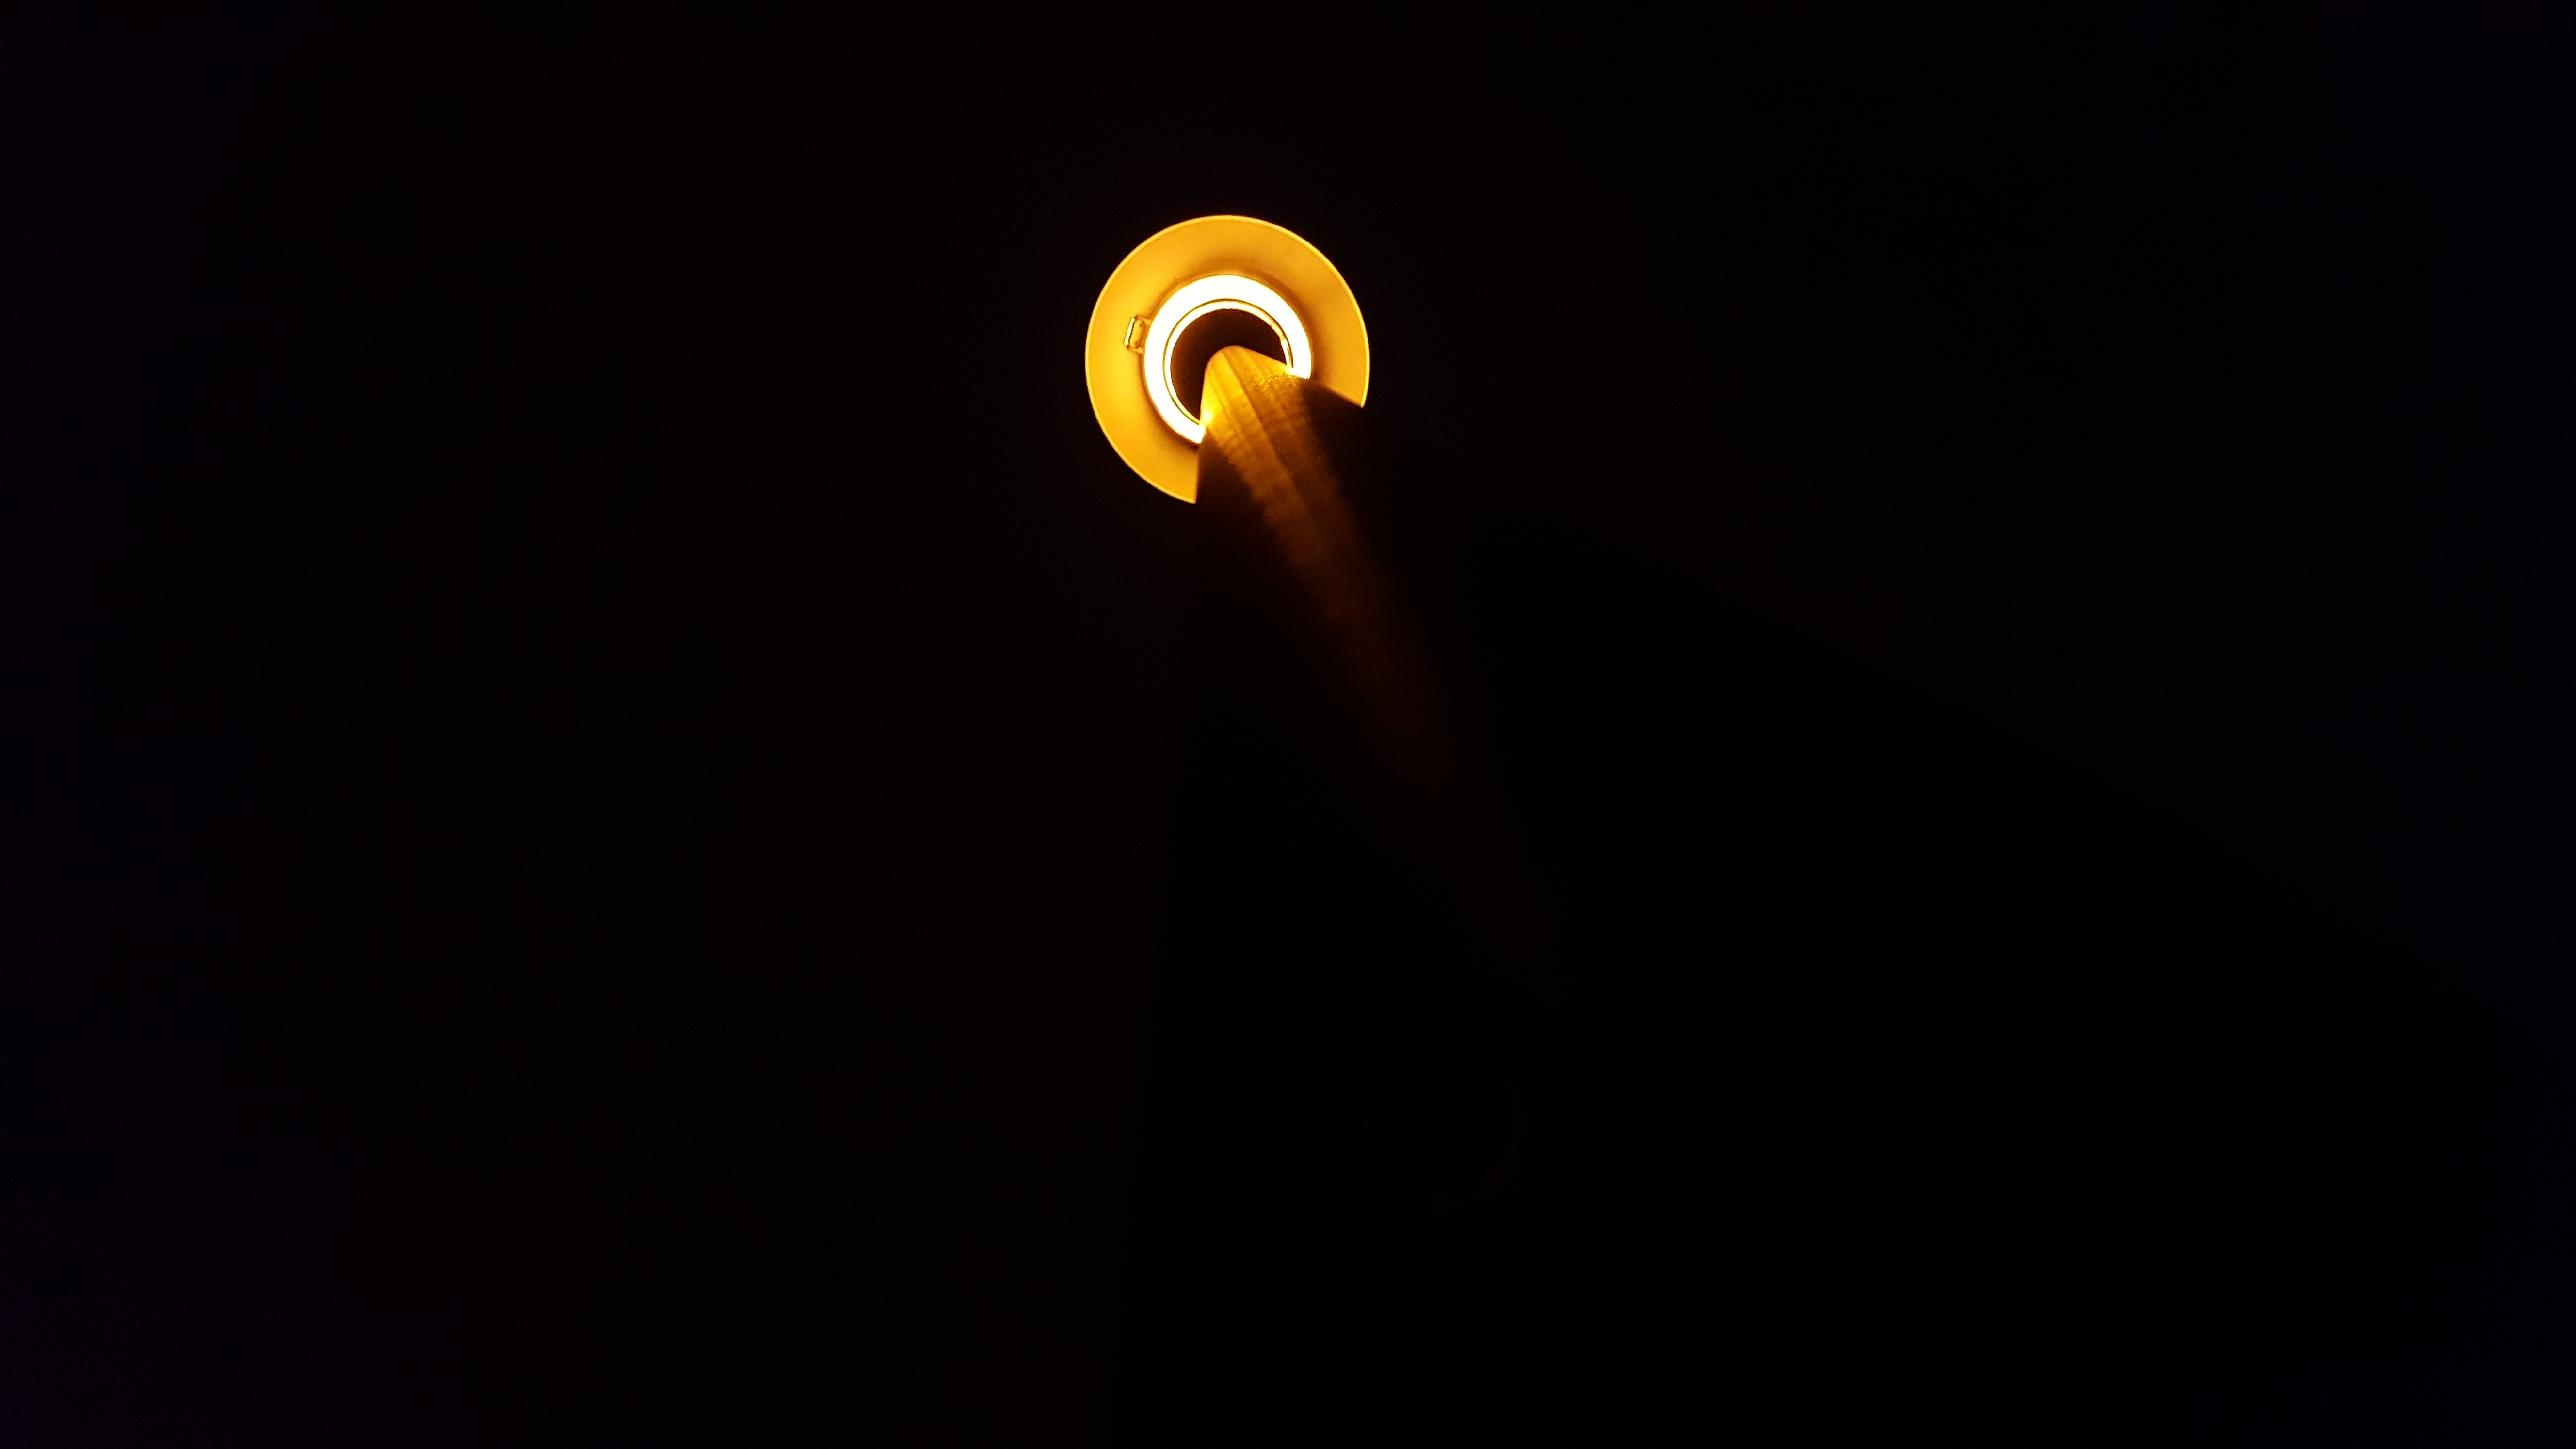
night, number, darkness, lighting, crescent, computer wallpaper, celestial event